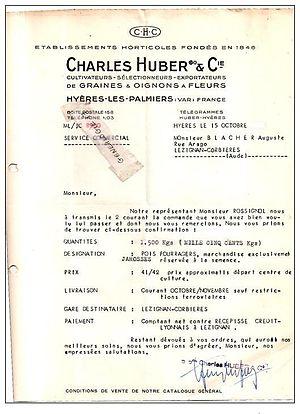
Charles Gottlieb Huber, né à Lahr le 15 avril 1819, et mort à Hyères le 20 août 1907, est un horticulteur hyérois, fils d'un relieur Charles Gottlieb Huber et d'Élisabeth Meurer. Il est le fondateur en 1856 de la société Charles Huber frères et Compagnie. Il est au XIXᵉ siècle un des principaux animateurs de l’acclimatation de palmiers et de plantes exotiques sur la Côte d’Azur. Sa pépinière, fondée sur l'ancien jardin de Barthélémy Victor Rantonnet, acquiert une renommée internationale et demeure active jusqu'en 1925.